Onehunga

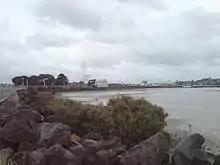

During the Invasion of the Waikato in 1863 many women and children from small European settlements arrived in Onehunga as refugees. The Onehunga Ladies' Benevolent Society was formed to care for the refugees.